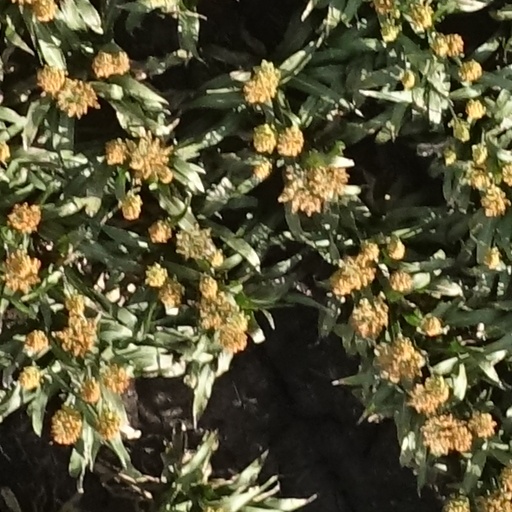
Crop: sorghum